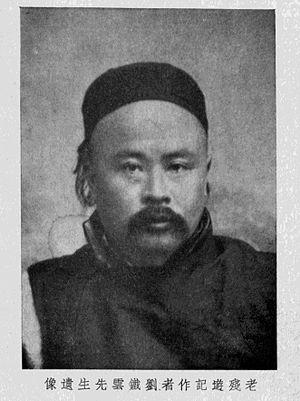
Un mot d'une lettre est un mot composé d'une seule lettre. L'application de cette définition d'apparence simple est complexe, du fait de la difficulté à cerner les notions de mot et de lettre. Les mots d'une lettre ont un statut incertain, tant dans le domaine de la théorie de la langue, que dans leur traitement par les dictionnaires ou dans leurs usages sociaux. Ils sont parfois utilisés comme titre d'ouvrage et ont fait l'objet de diverses expérimentations littéraires, chez les poètes futuristes, minimalistes et oulipiens.
Liu E est un écrivain chinois de la période moderne, témoin de la fin de la dynastie Qing.